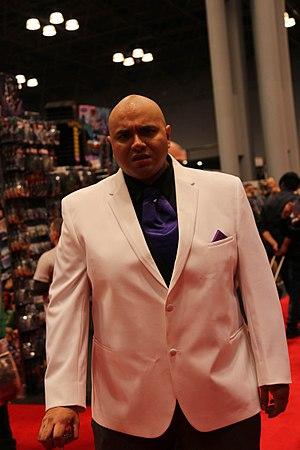
Wilson Fisk, alias le Caïd est un super-vilain évoluant dans l'univers Marvel de la maison d'édition Marvel Comics. Créé par le scénariste Stan Lee et le dessinateur John Romita, Sr., le personnage de fiction apparaît pour la première fois dans le comic book Amazing Spider-Man #50 en juillet 1967.